Pardesi (1957 film)

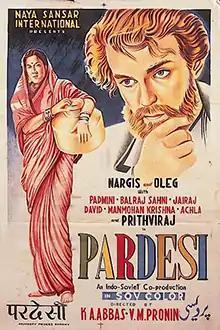
Indian poster

Pardesi is a 1957 film jointly directed by Khwaja Ahmad Abbas and Vasili Pronin.